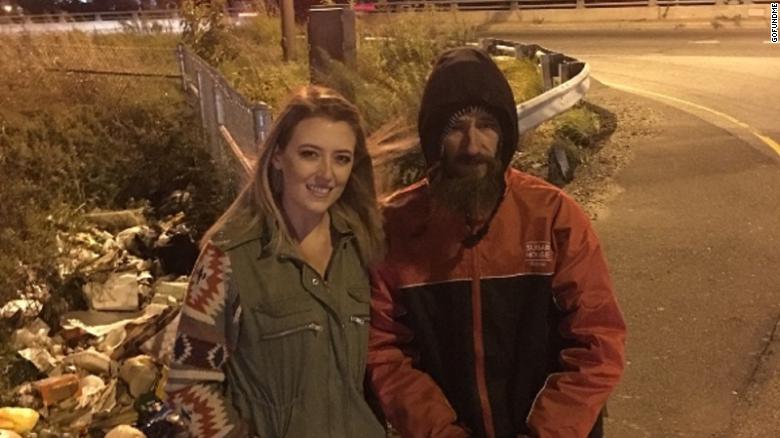
Gender: women